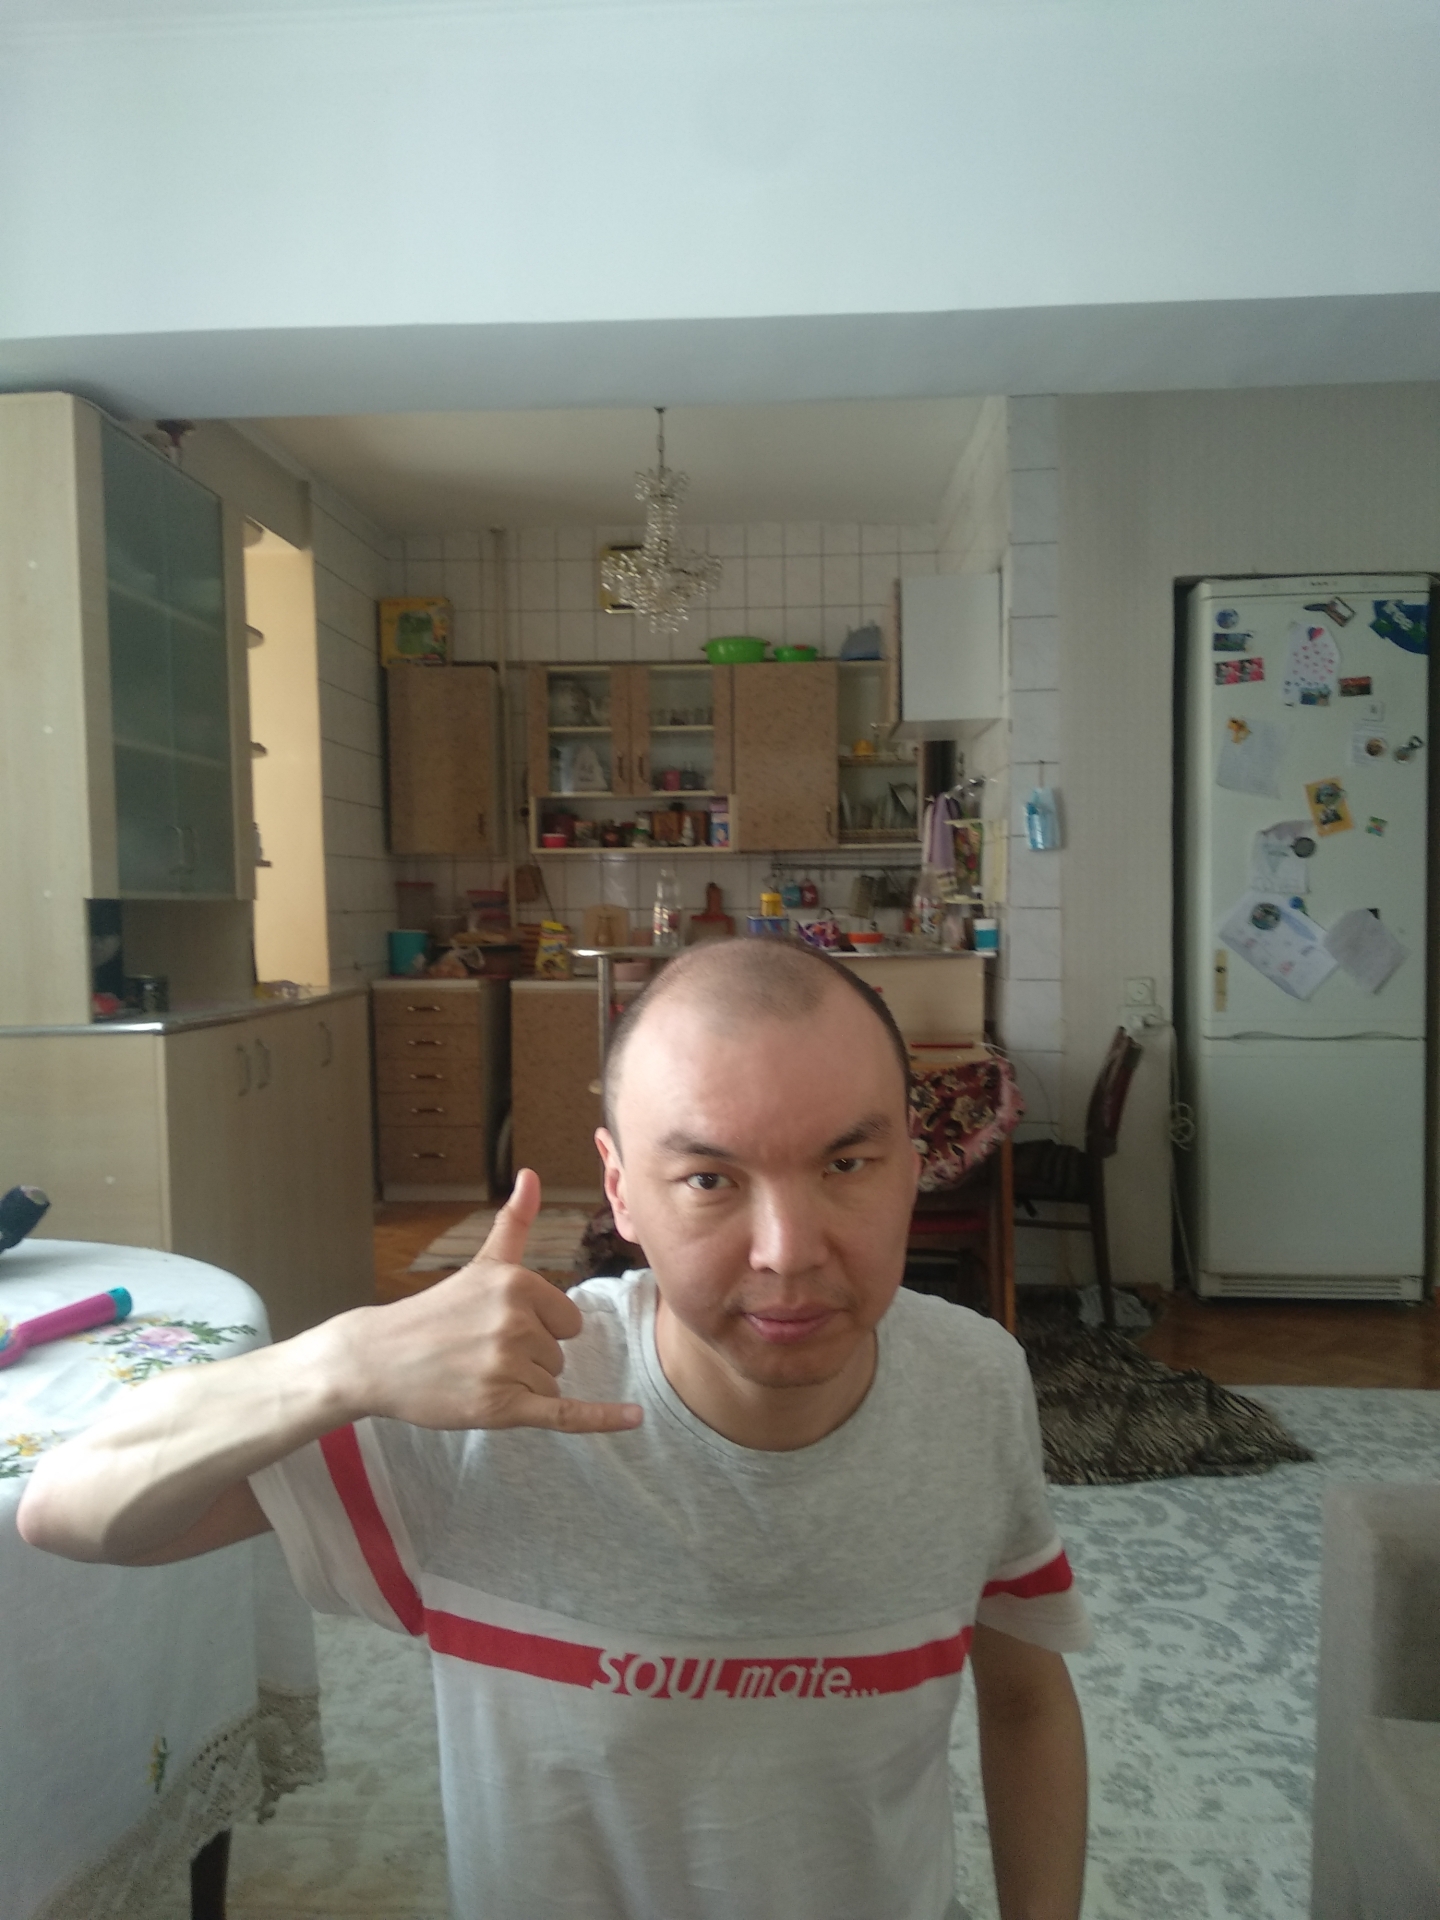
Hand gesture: call